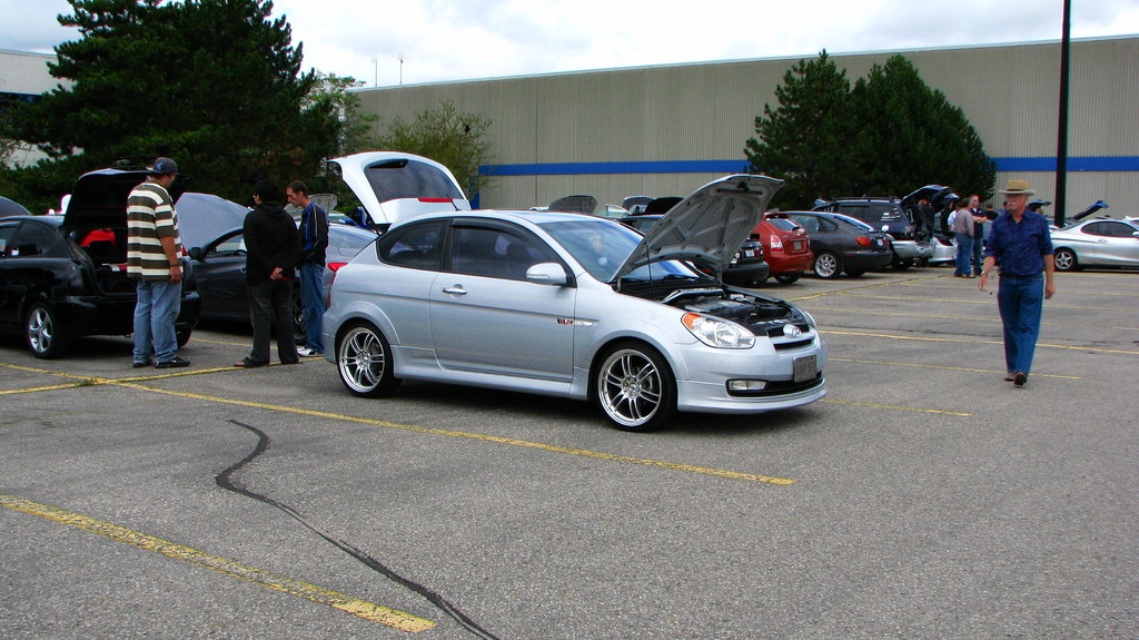
Question: Is matte black sedan at left thinner than black fabric jacket at center left? (A) yes (B) no
Answer: B